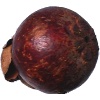
Label: Mangostan 1